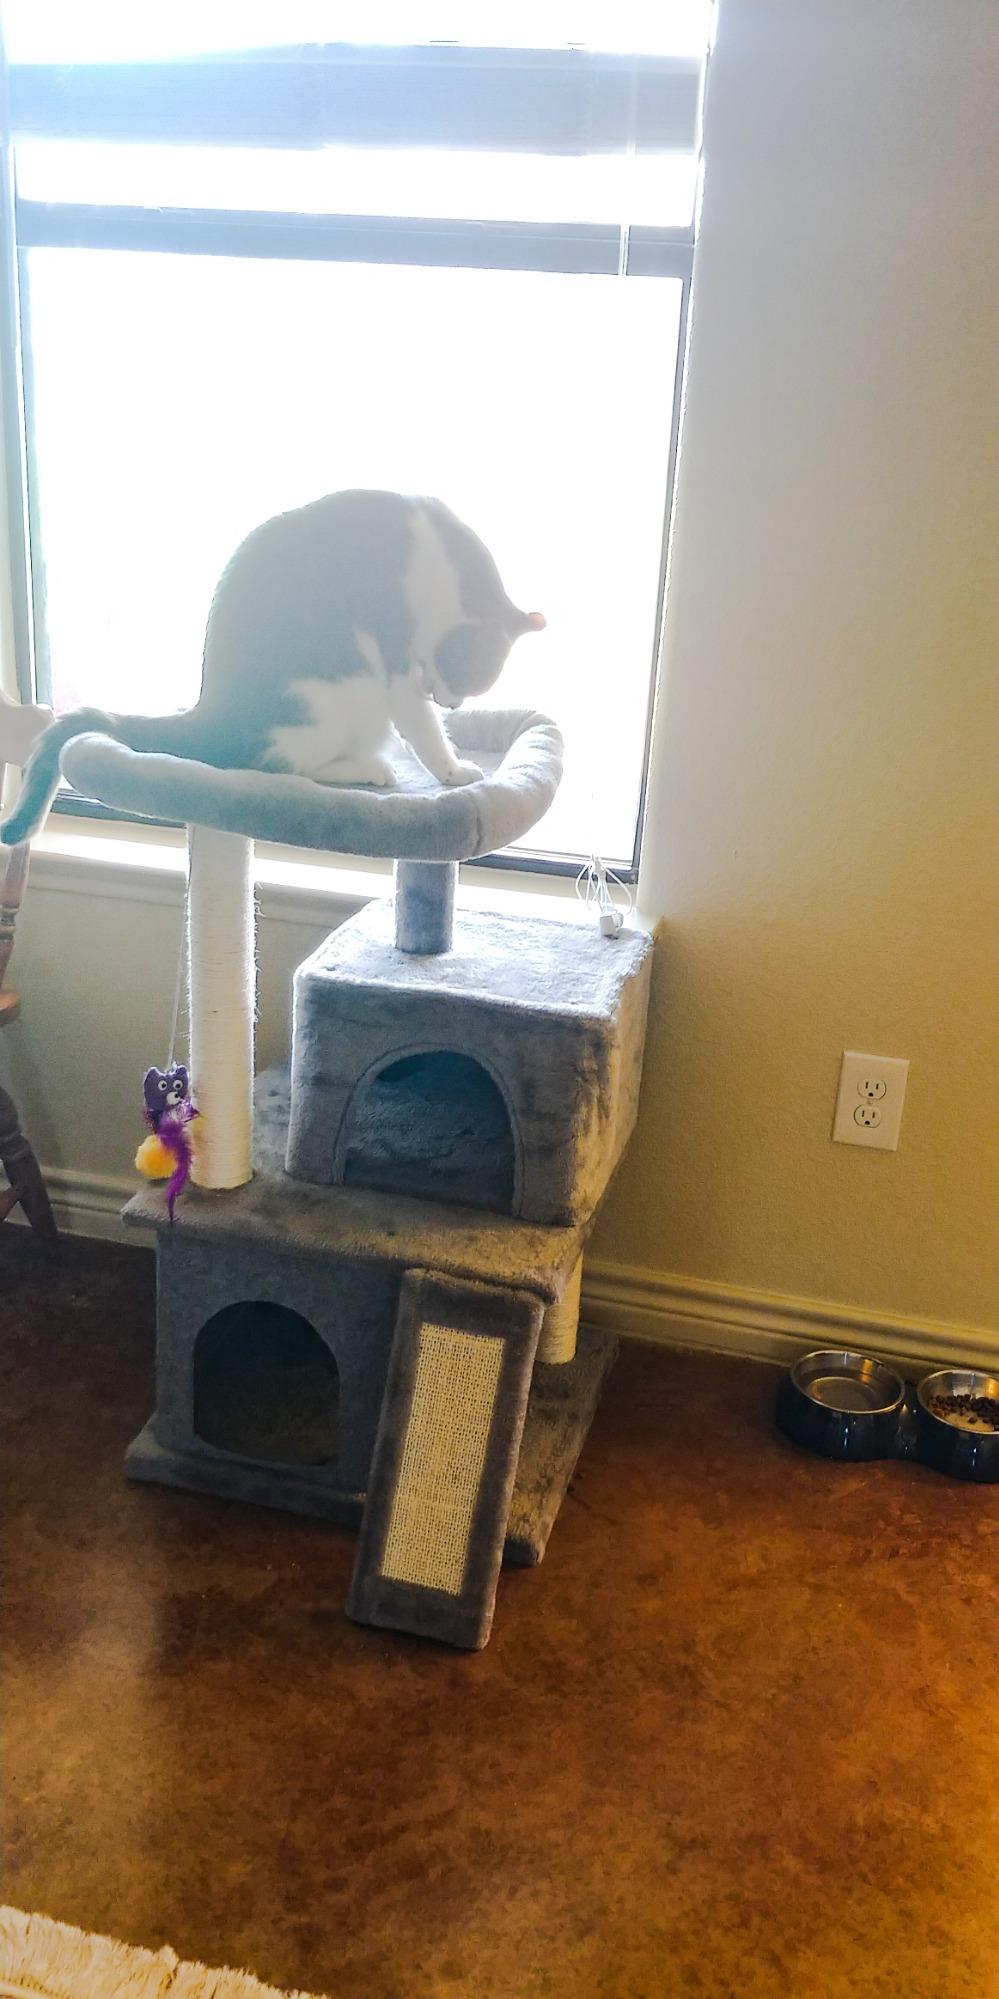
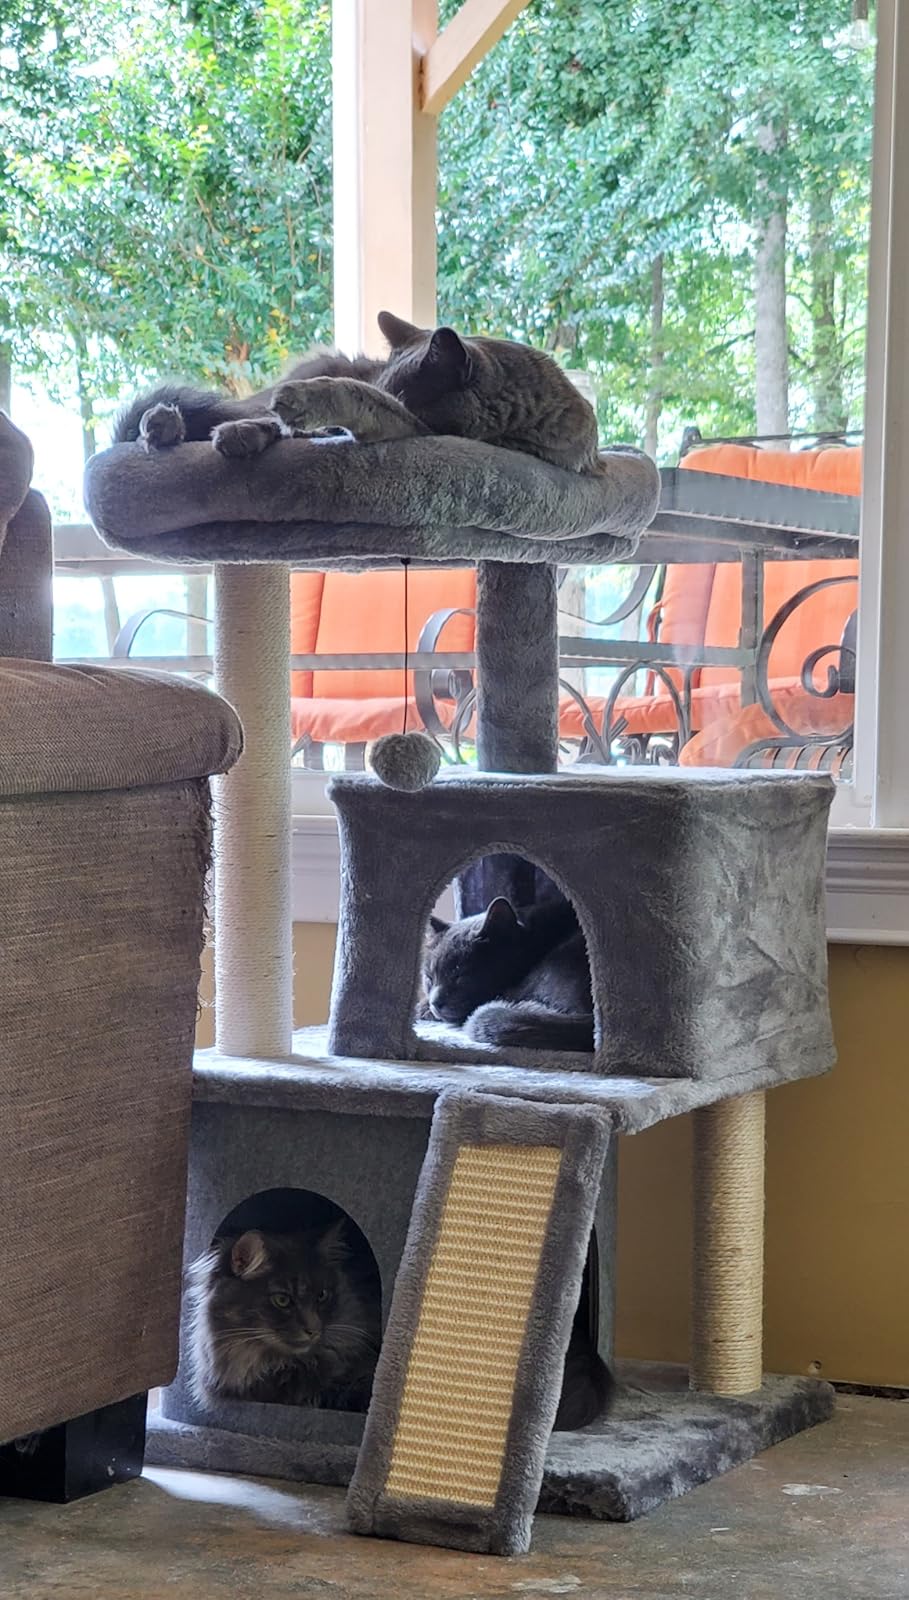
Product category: items_cat tree
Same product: yes